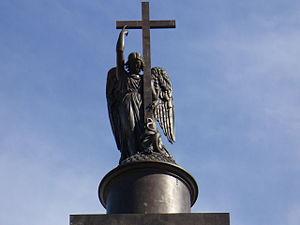
Saint-Pétersbourg. Place du Palais, Colonne d'Alexandre.